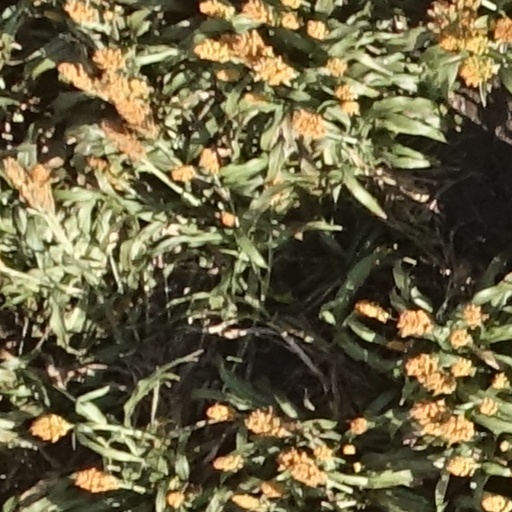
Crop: sorghum